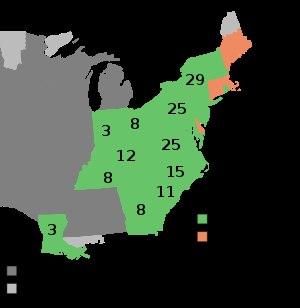
La présidence de James Monroe débuta le 4 mars 1817, date de l'entrée en fonction de James Monroe en tant que 5ᵉ président des États-Unis, et prit fin le 4 mars 1825. Membre du Parti républicain-démocrate, Monroe accéda à la présidence après avoir remporté l'élection présidentielle de 1816 par un score écrasant sur son adversaire fédéraliste Rufus King. Cette élection fut la dernière où les fédéralistes présentèrent un candidat et Monroe n'eut aucun concurrent lors de l'élection présidentielle de 1820. Son secrétaire d'État, John Quincy Adams, lui succéda à la Maison-Blanche.